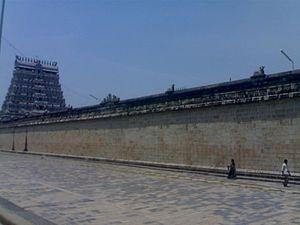
Le Prakara est l'enceinte extérieure de certains temples hindouistes plutôt en Inde du Sud.